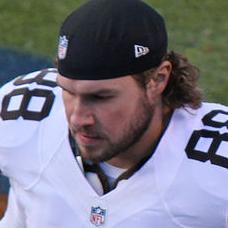
Age: 22